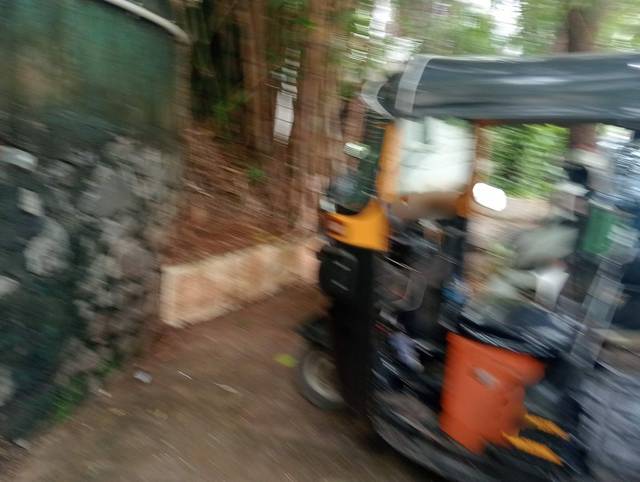
Region: India
Coordinates: 19.065, 72.825